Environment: lab
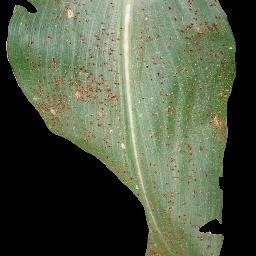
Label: common_rust